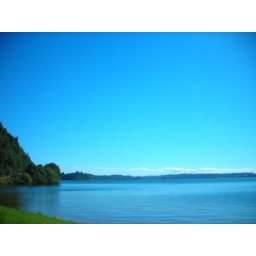
what we found on another one of our road trips! A beach near Whakatane